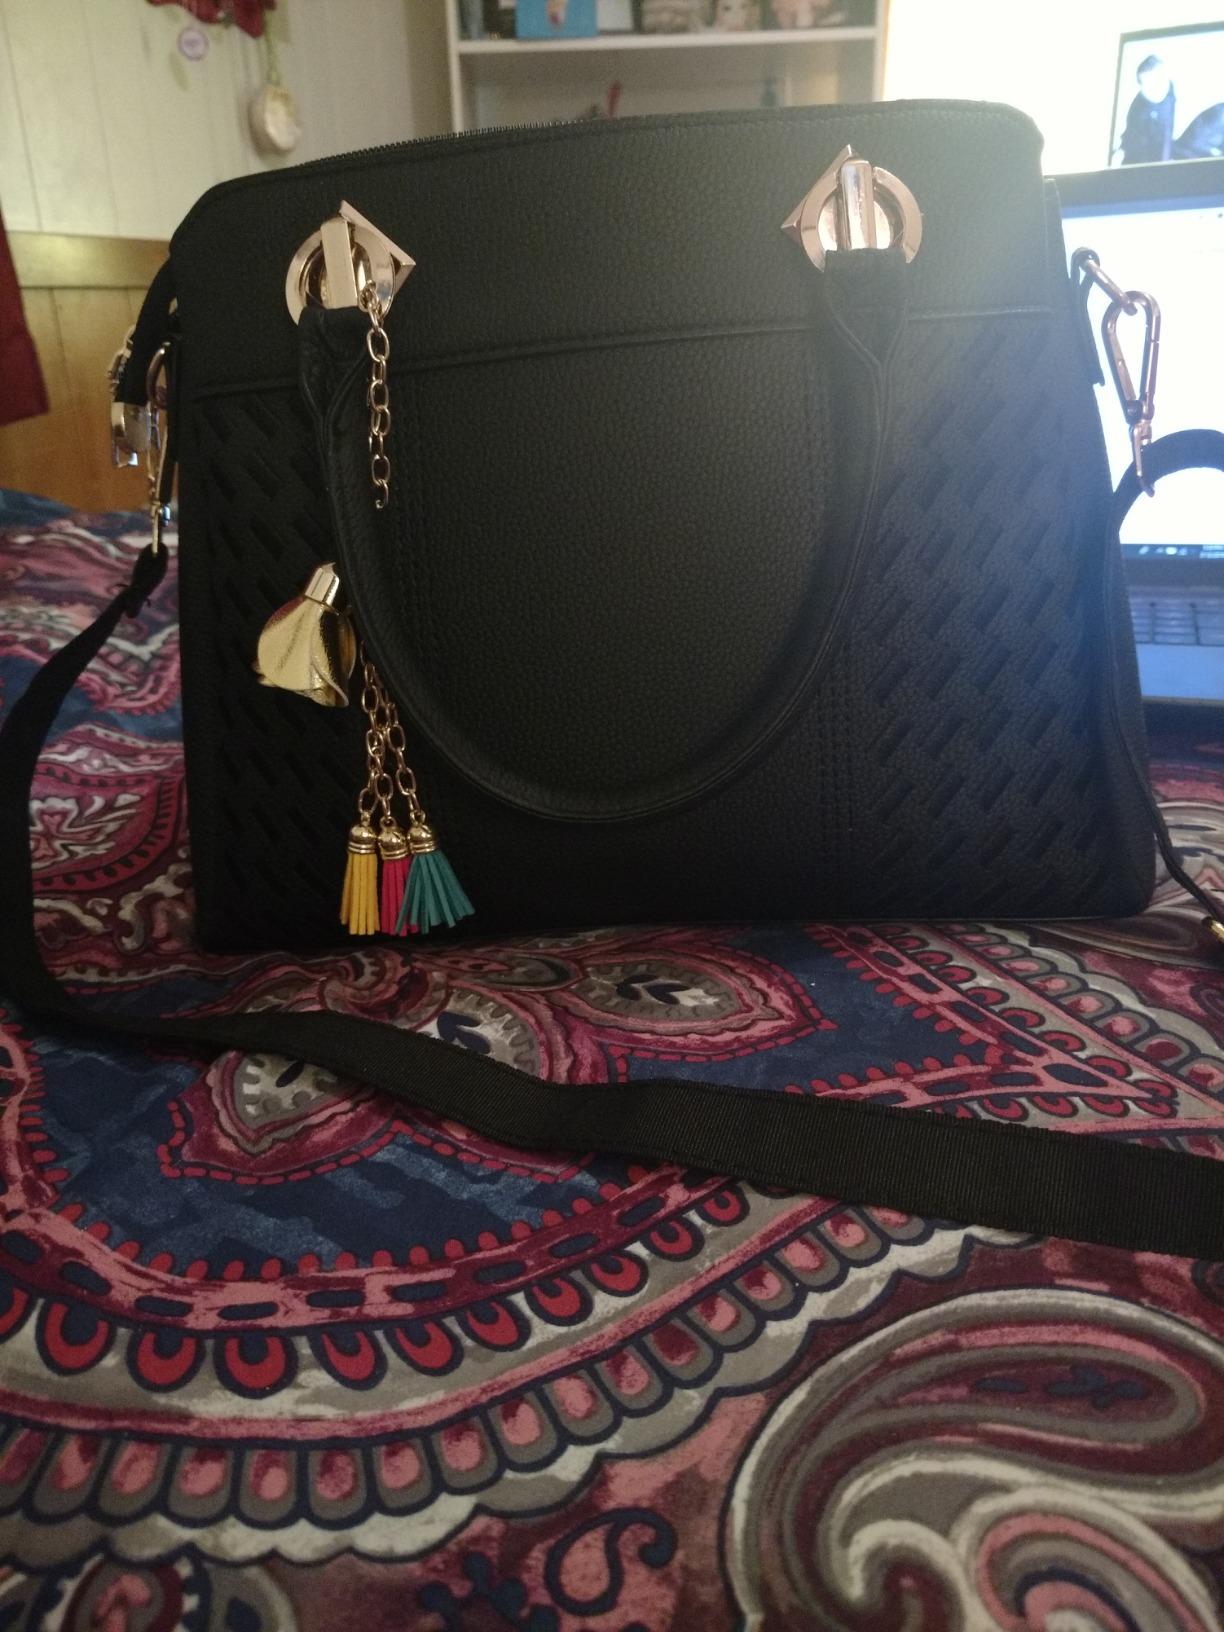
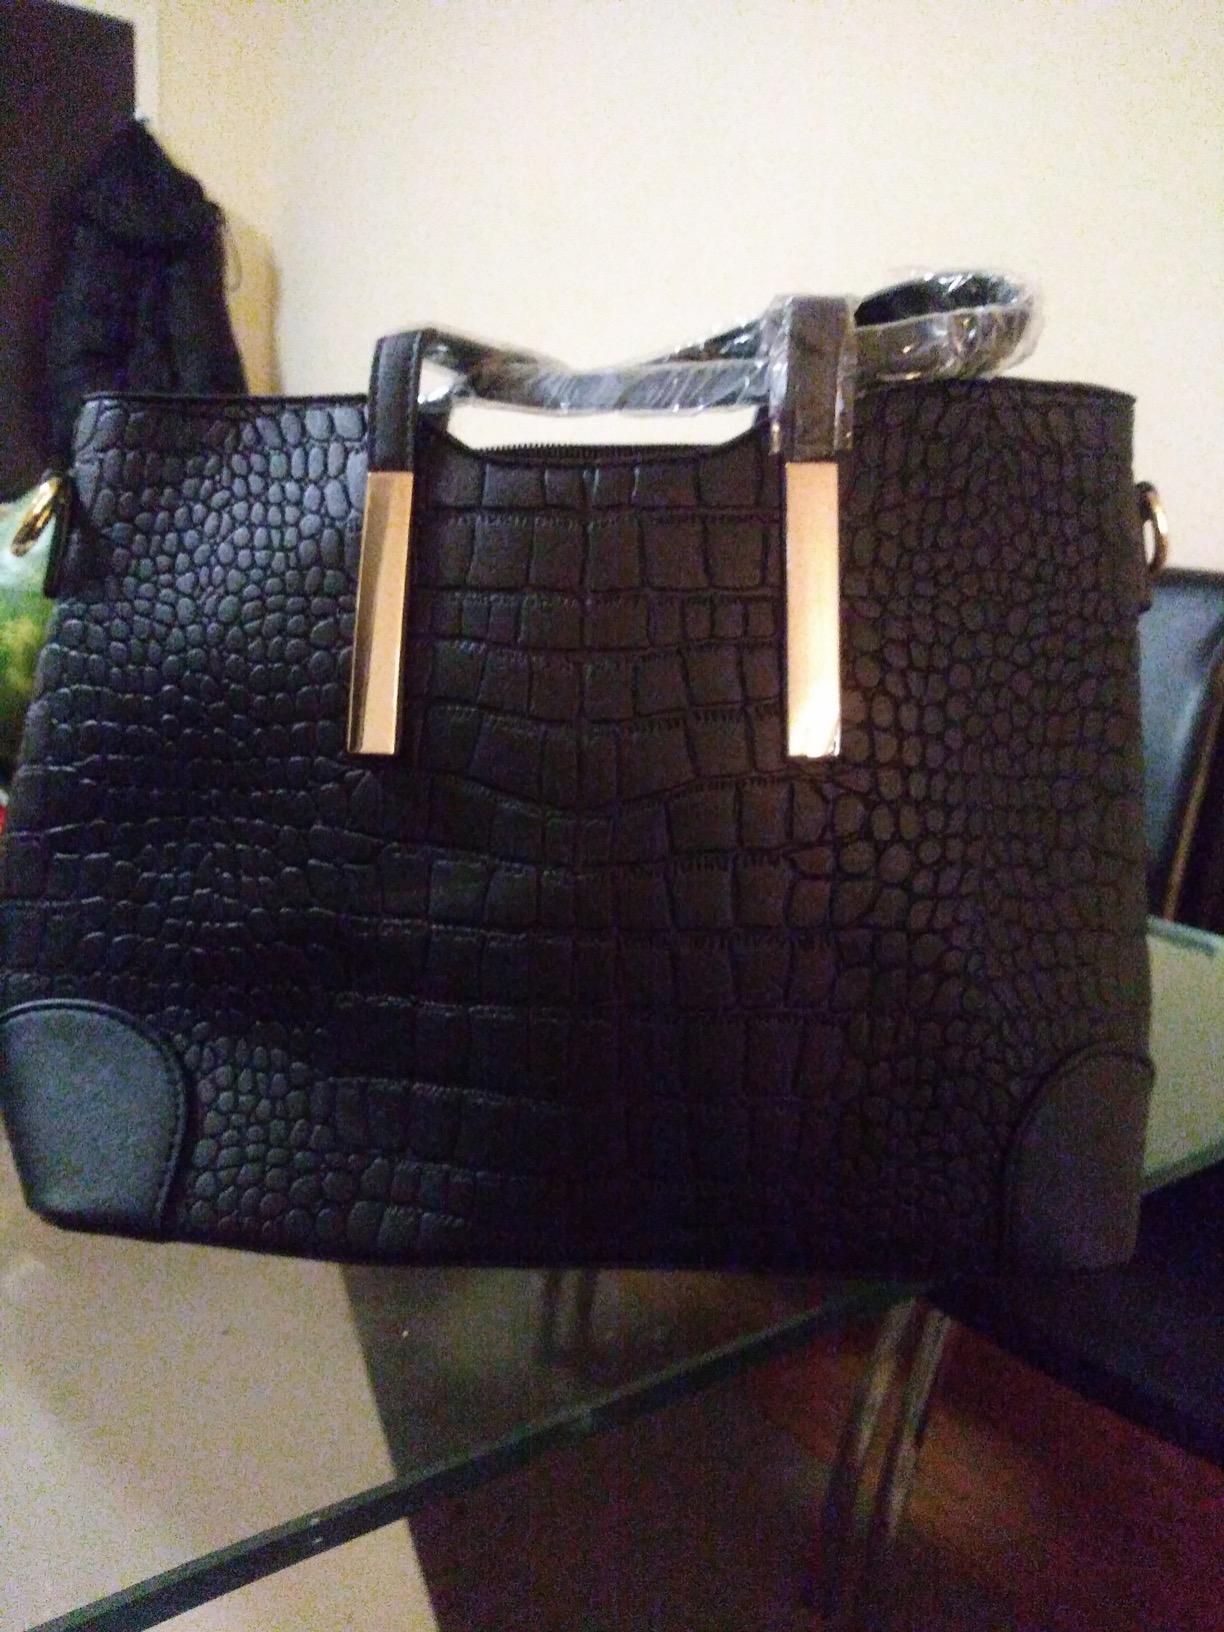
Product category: accessories_handbag
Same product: no